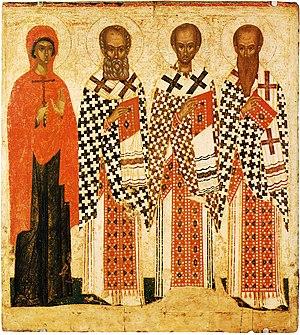
Sainte Parascheva des Balkans est une sainte ascète du XIᵉ siècle. Elle est née dans la ville de Epivates sur les rives de la mer de Marmara ; ses parents étaient de riches propriétaires terriens.